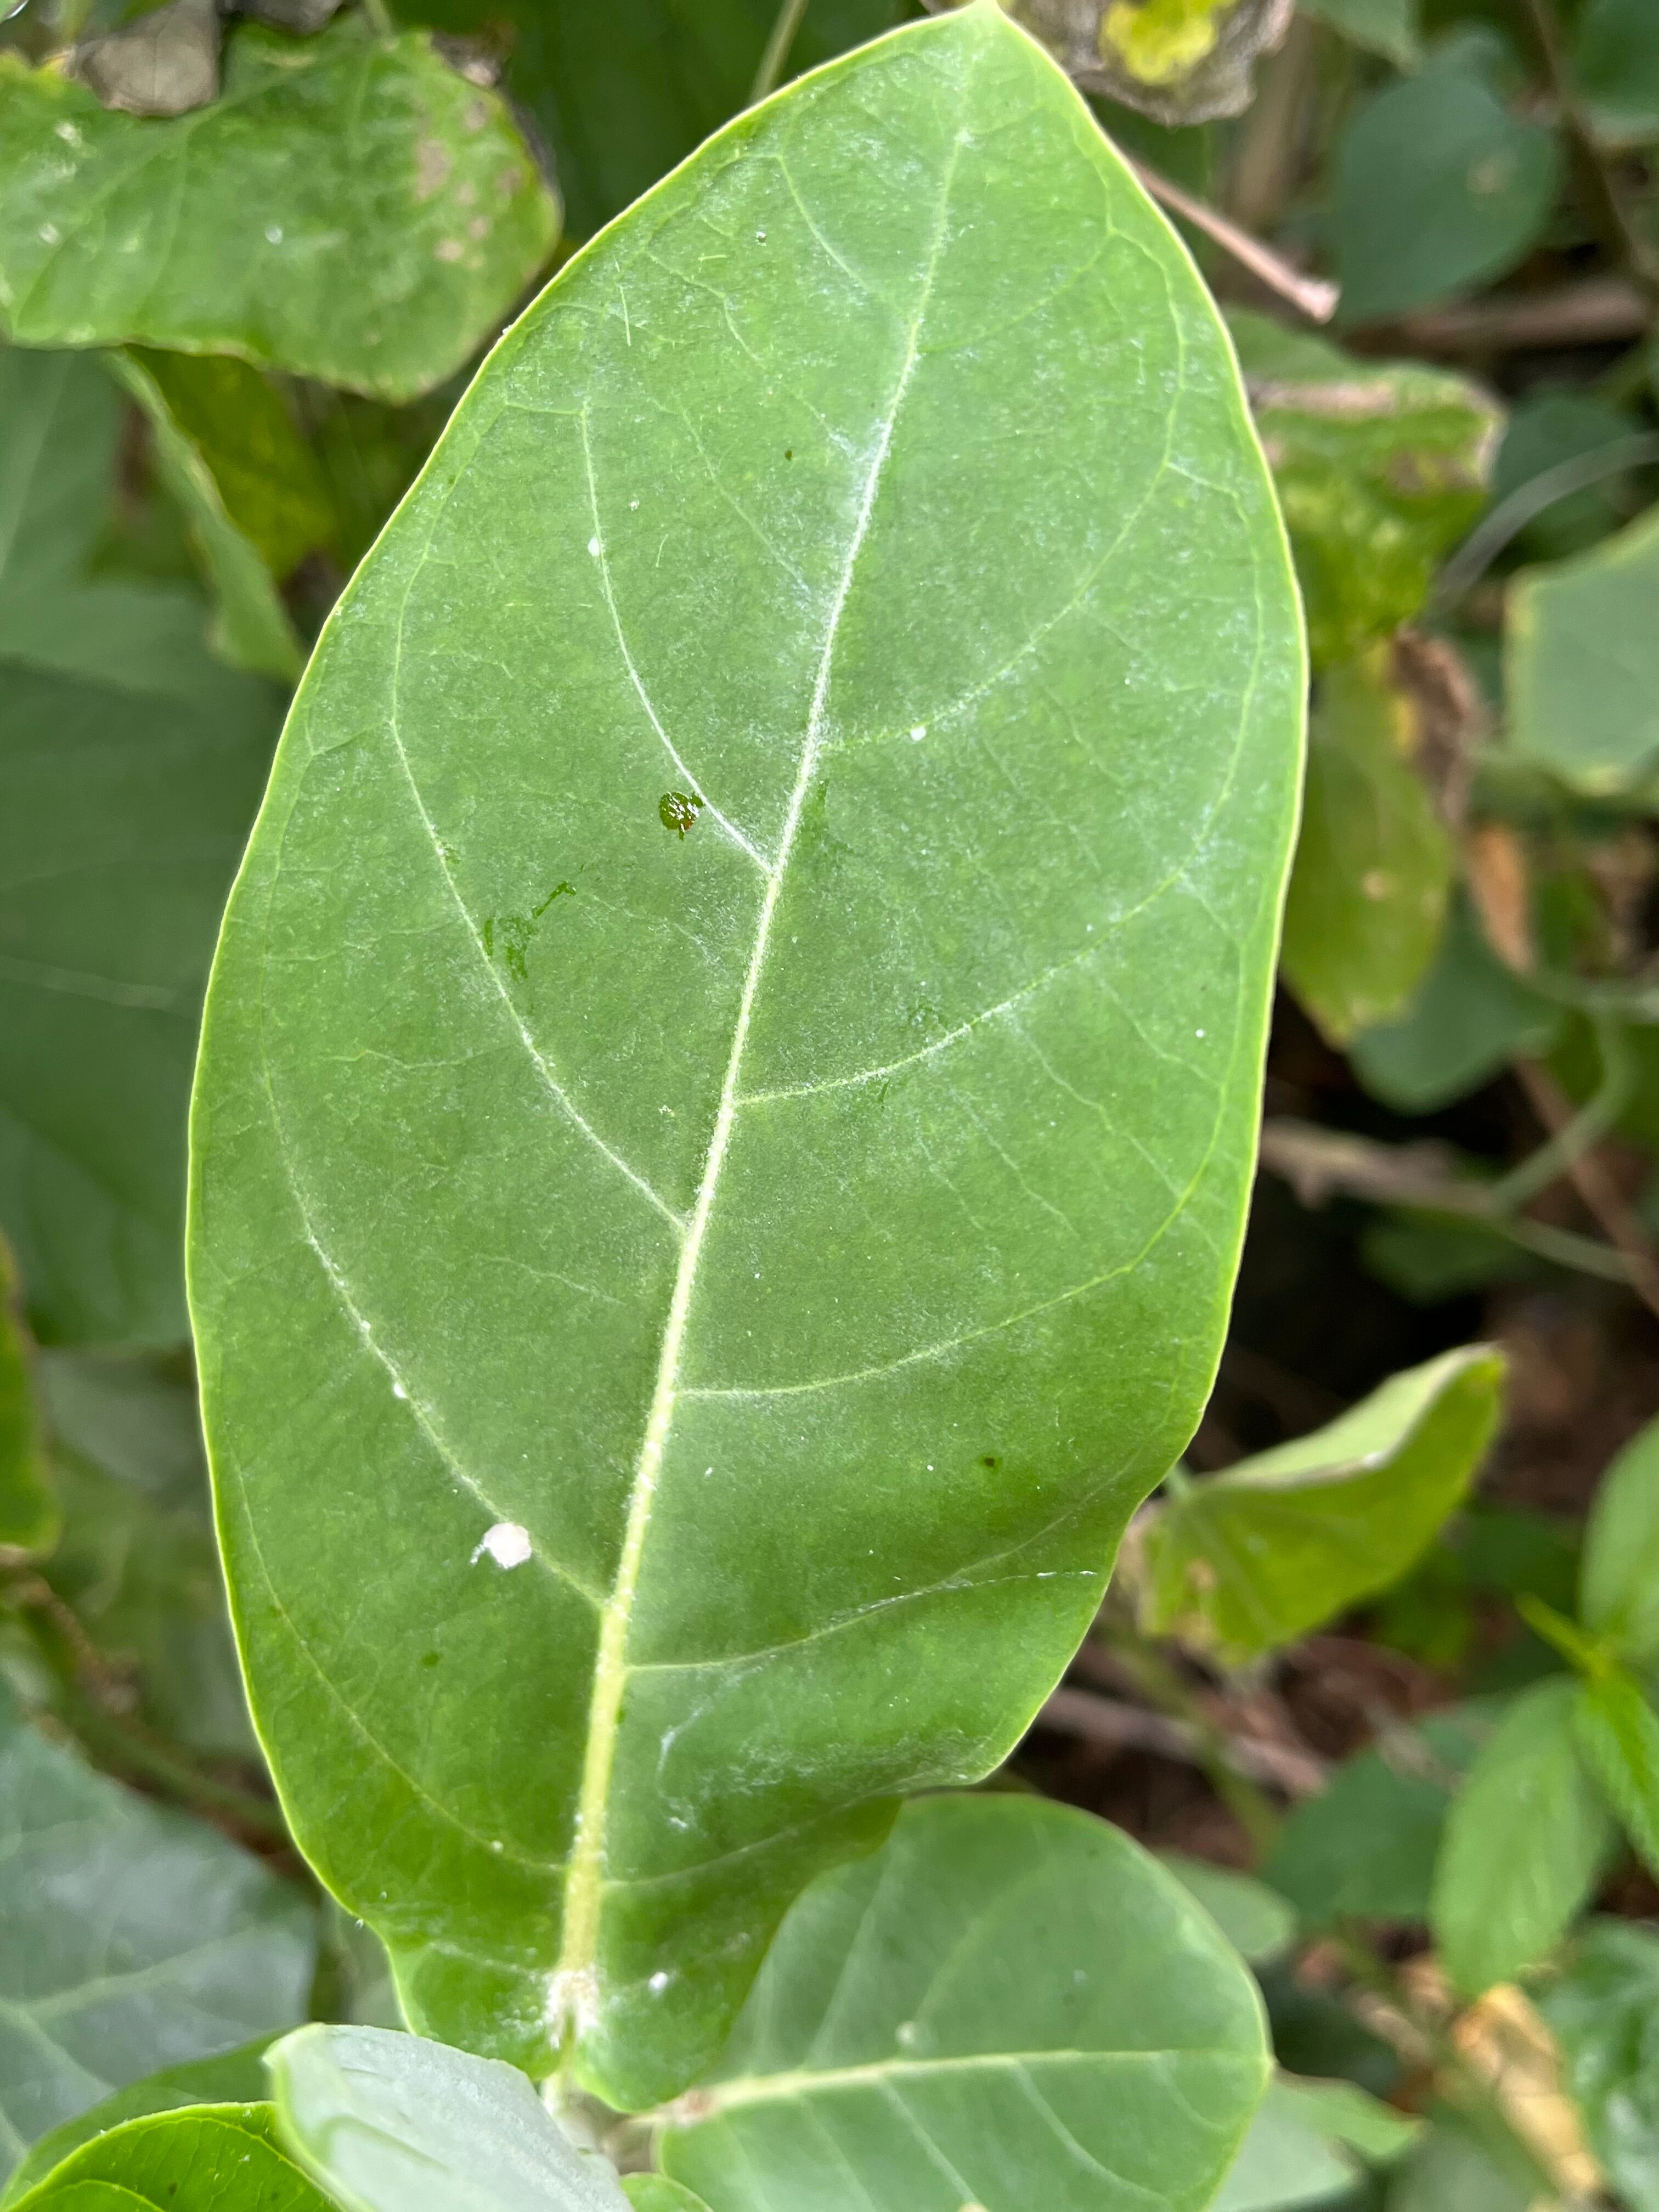
Plant species: calotropis-gigantea